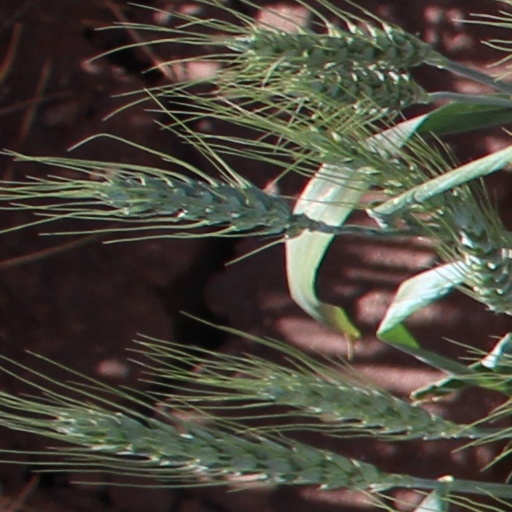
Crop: wheat